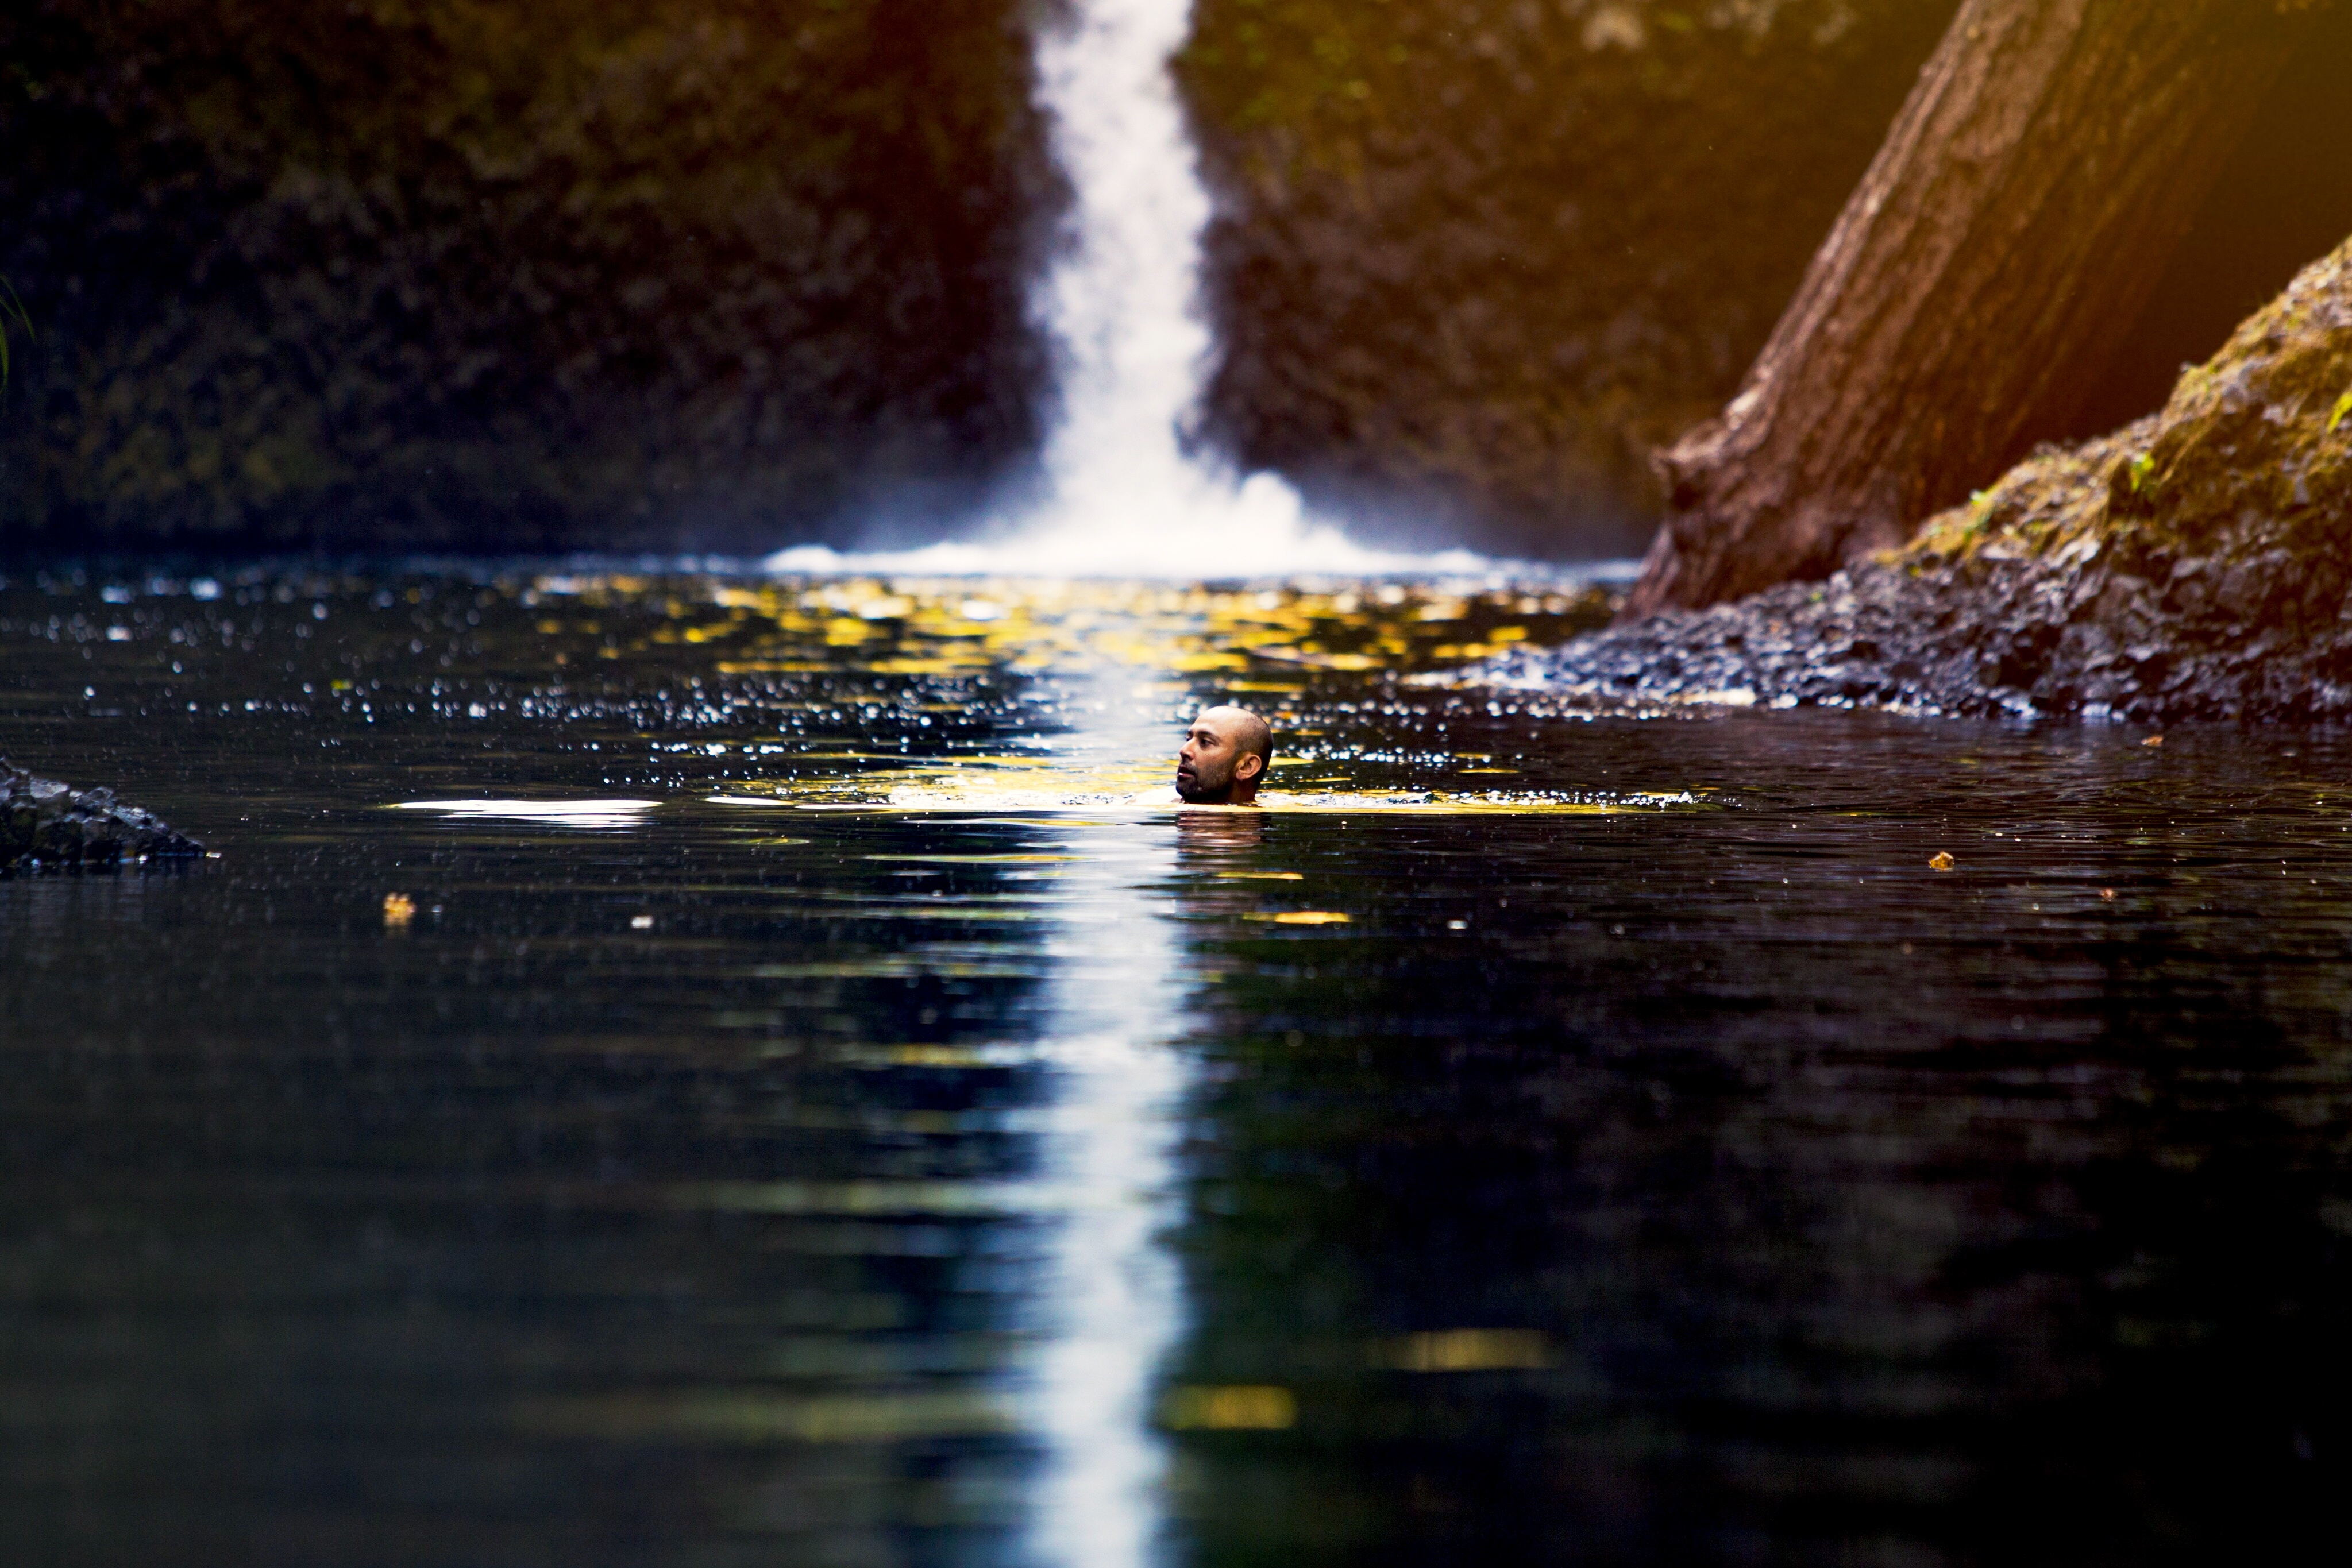
sea, water, nature, waterfall, light, night, sunlight, morning, wave, lake, river, evening, reflection, autumn, swimming, water feature